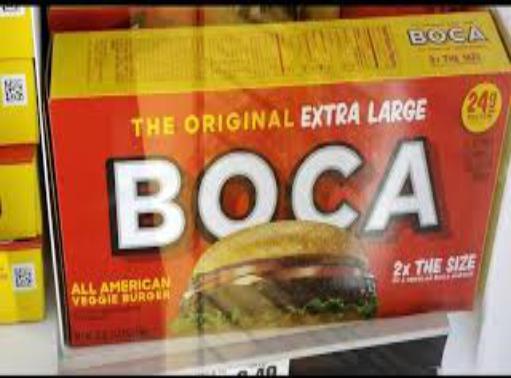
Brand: Boca Burger
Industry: Food